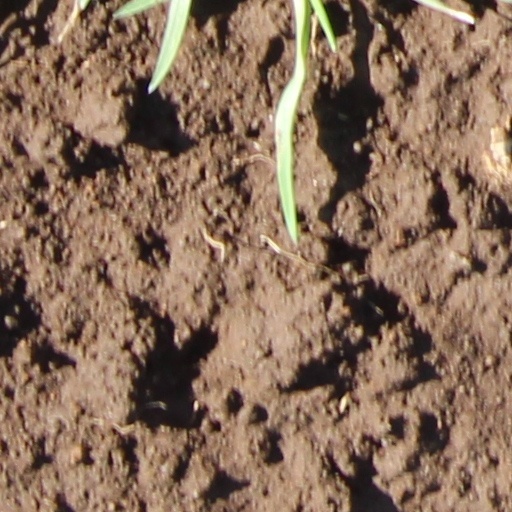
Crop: wheat